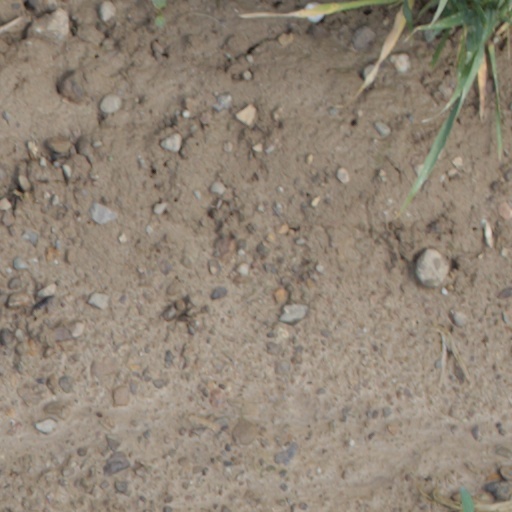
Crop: wheat